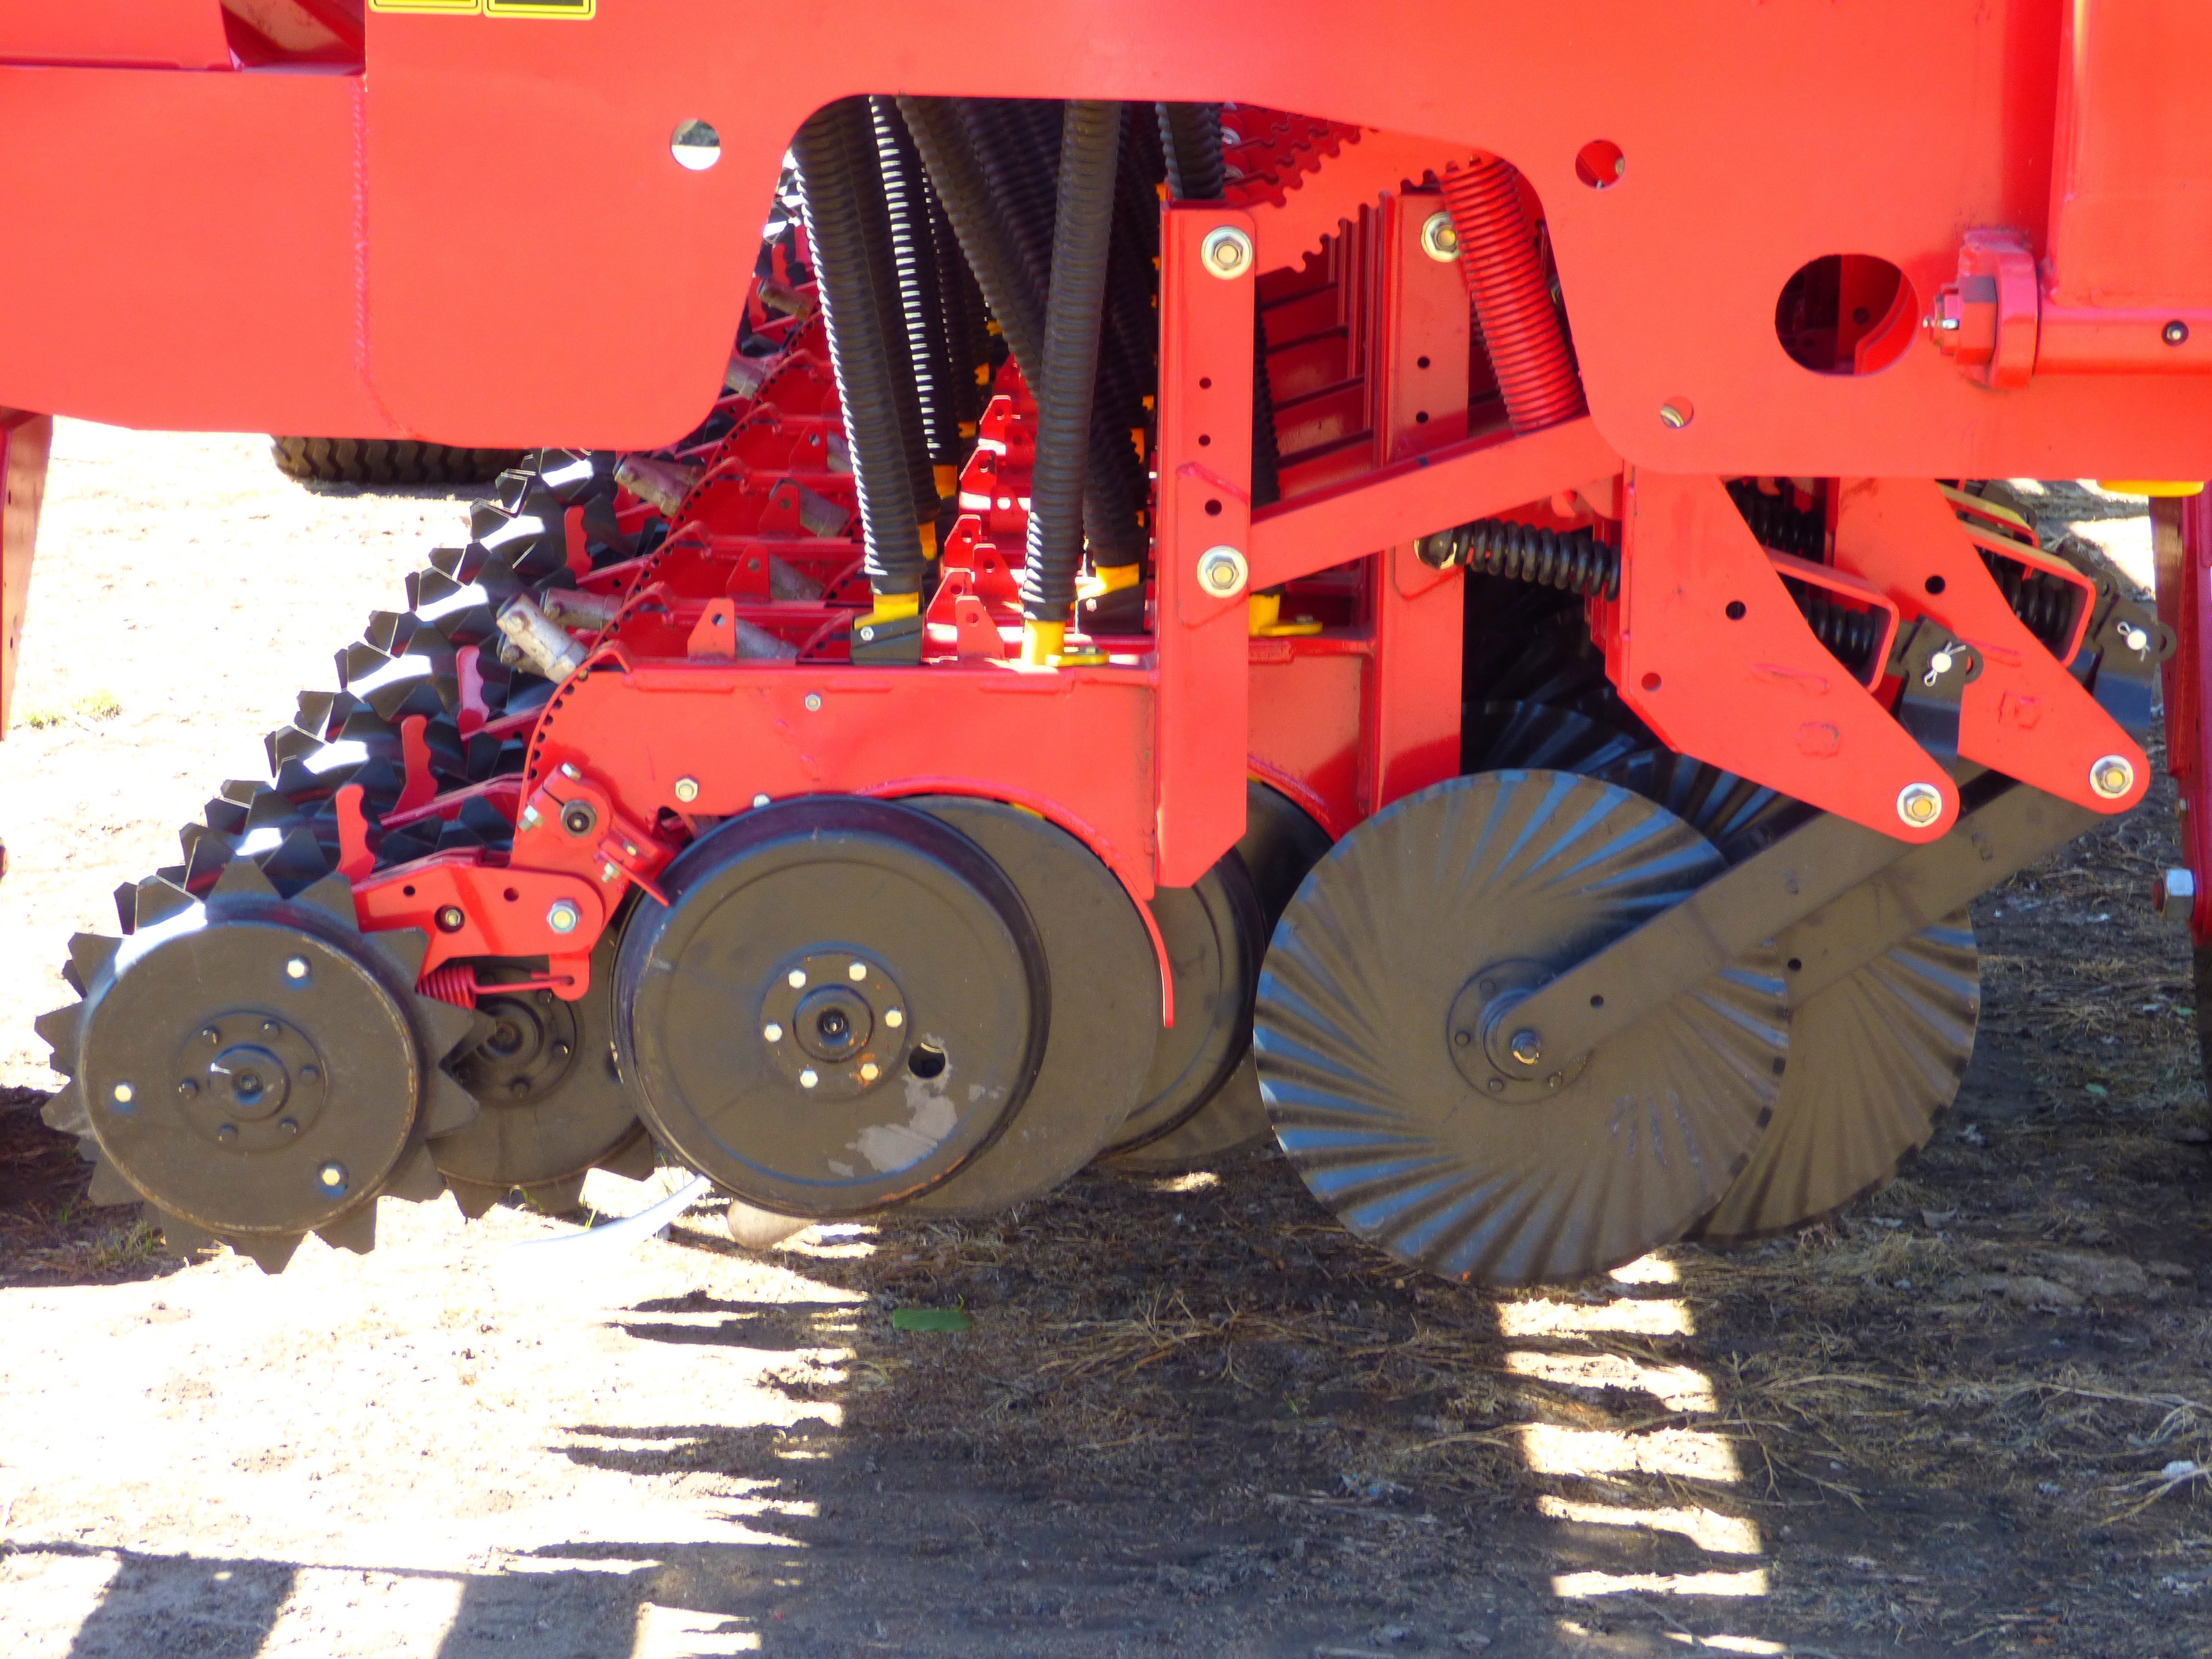
tractor, wheel, vehicle, machine, farm equipment, seeder, rural tool, discs, agricultural machinery, construction equipment, snow blower